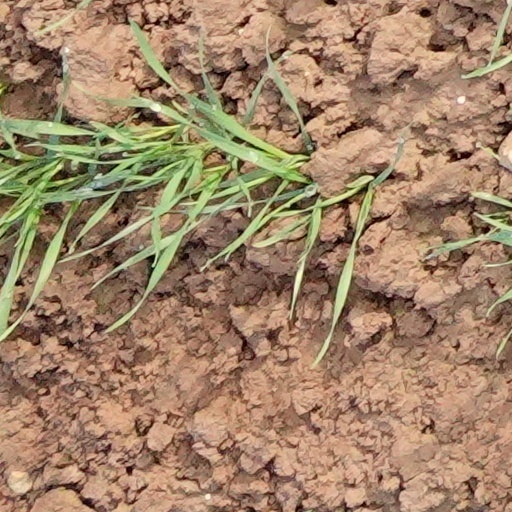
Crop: wheat